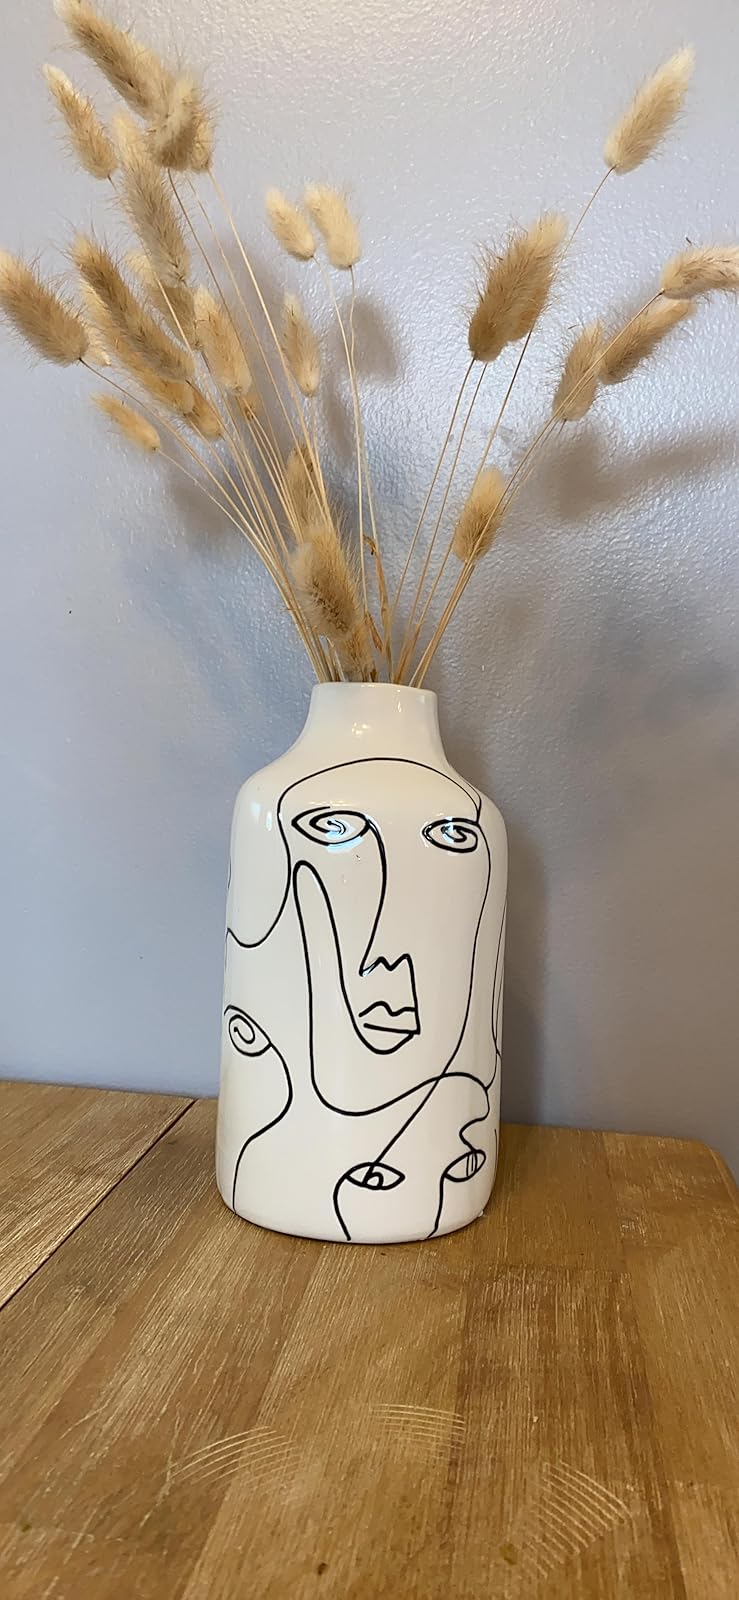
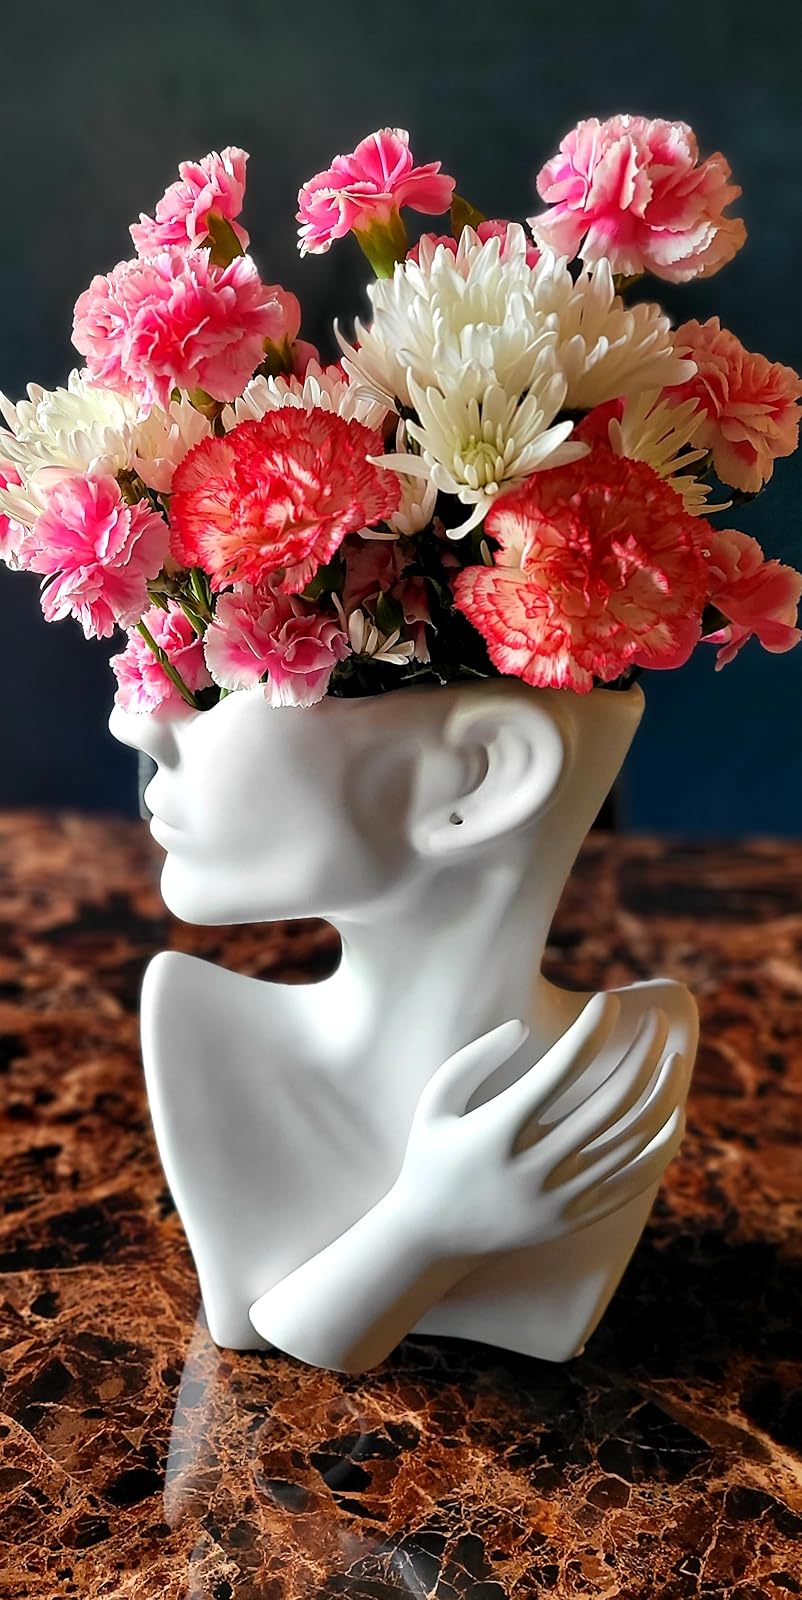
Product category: vase
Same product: no